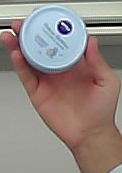
Product: nivea_baby